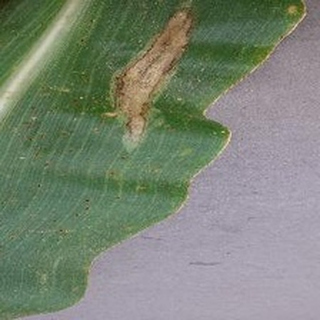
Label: corn_northern_leaf_blight